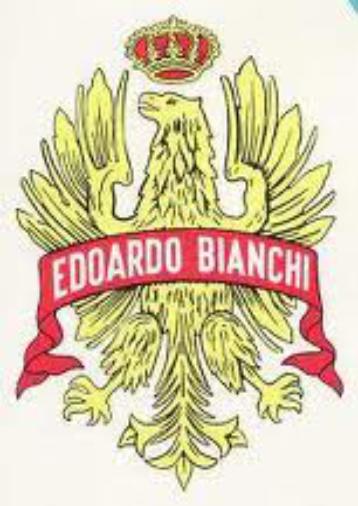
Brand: bianchi
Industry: Transportation